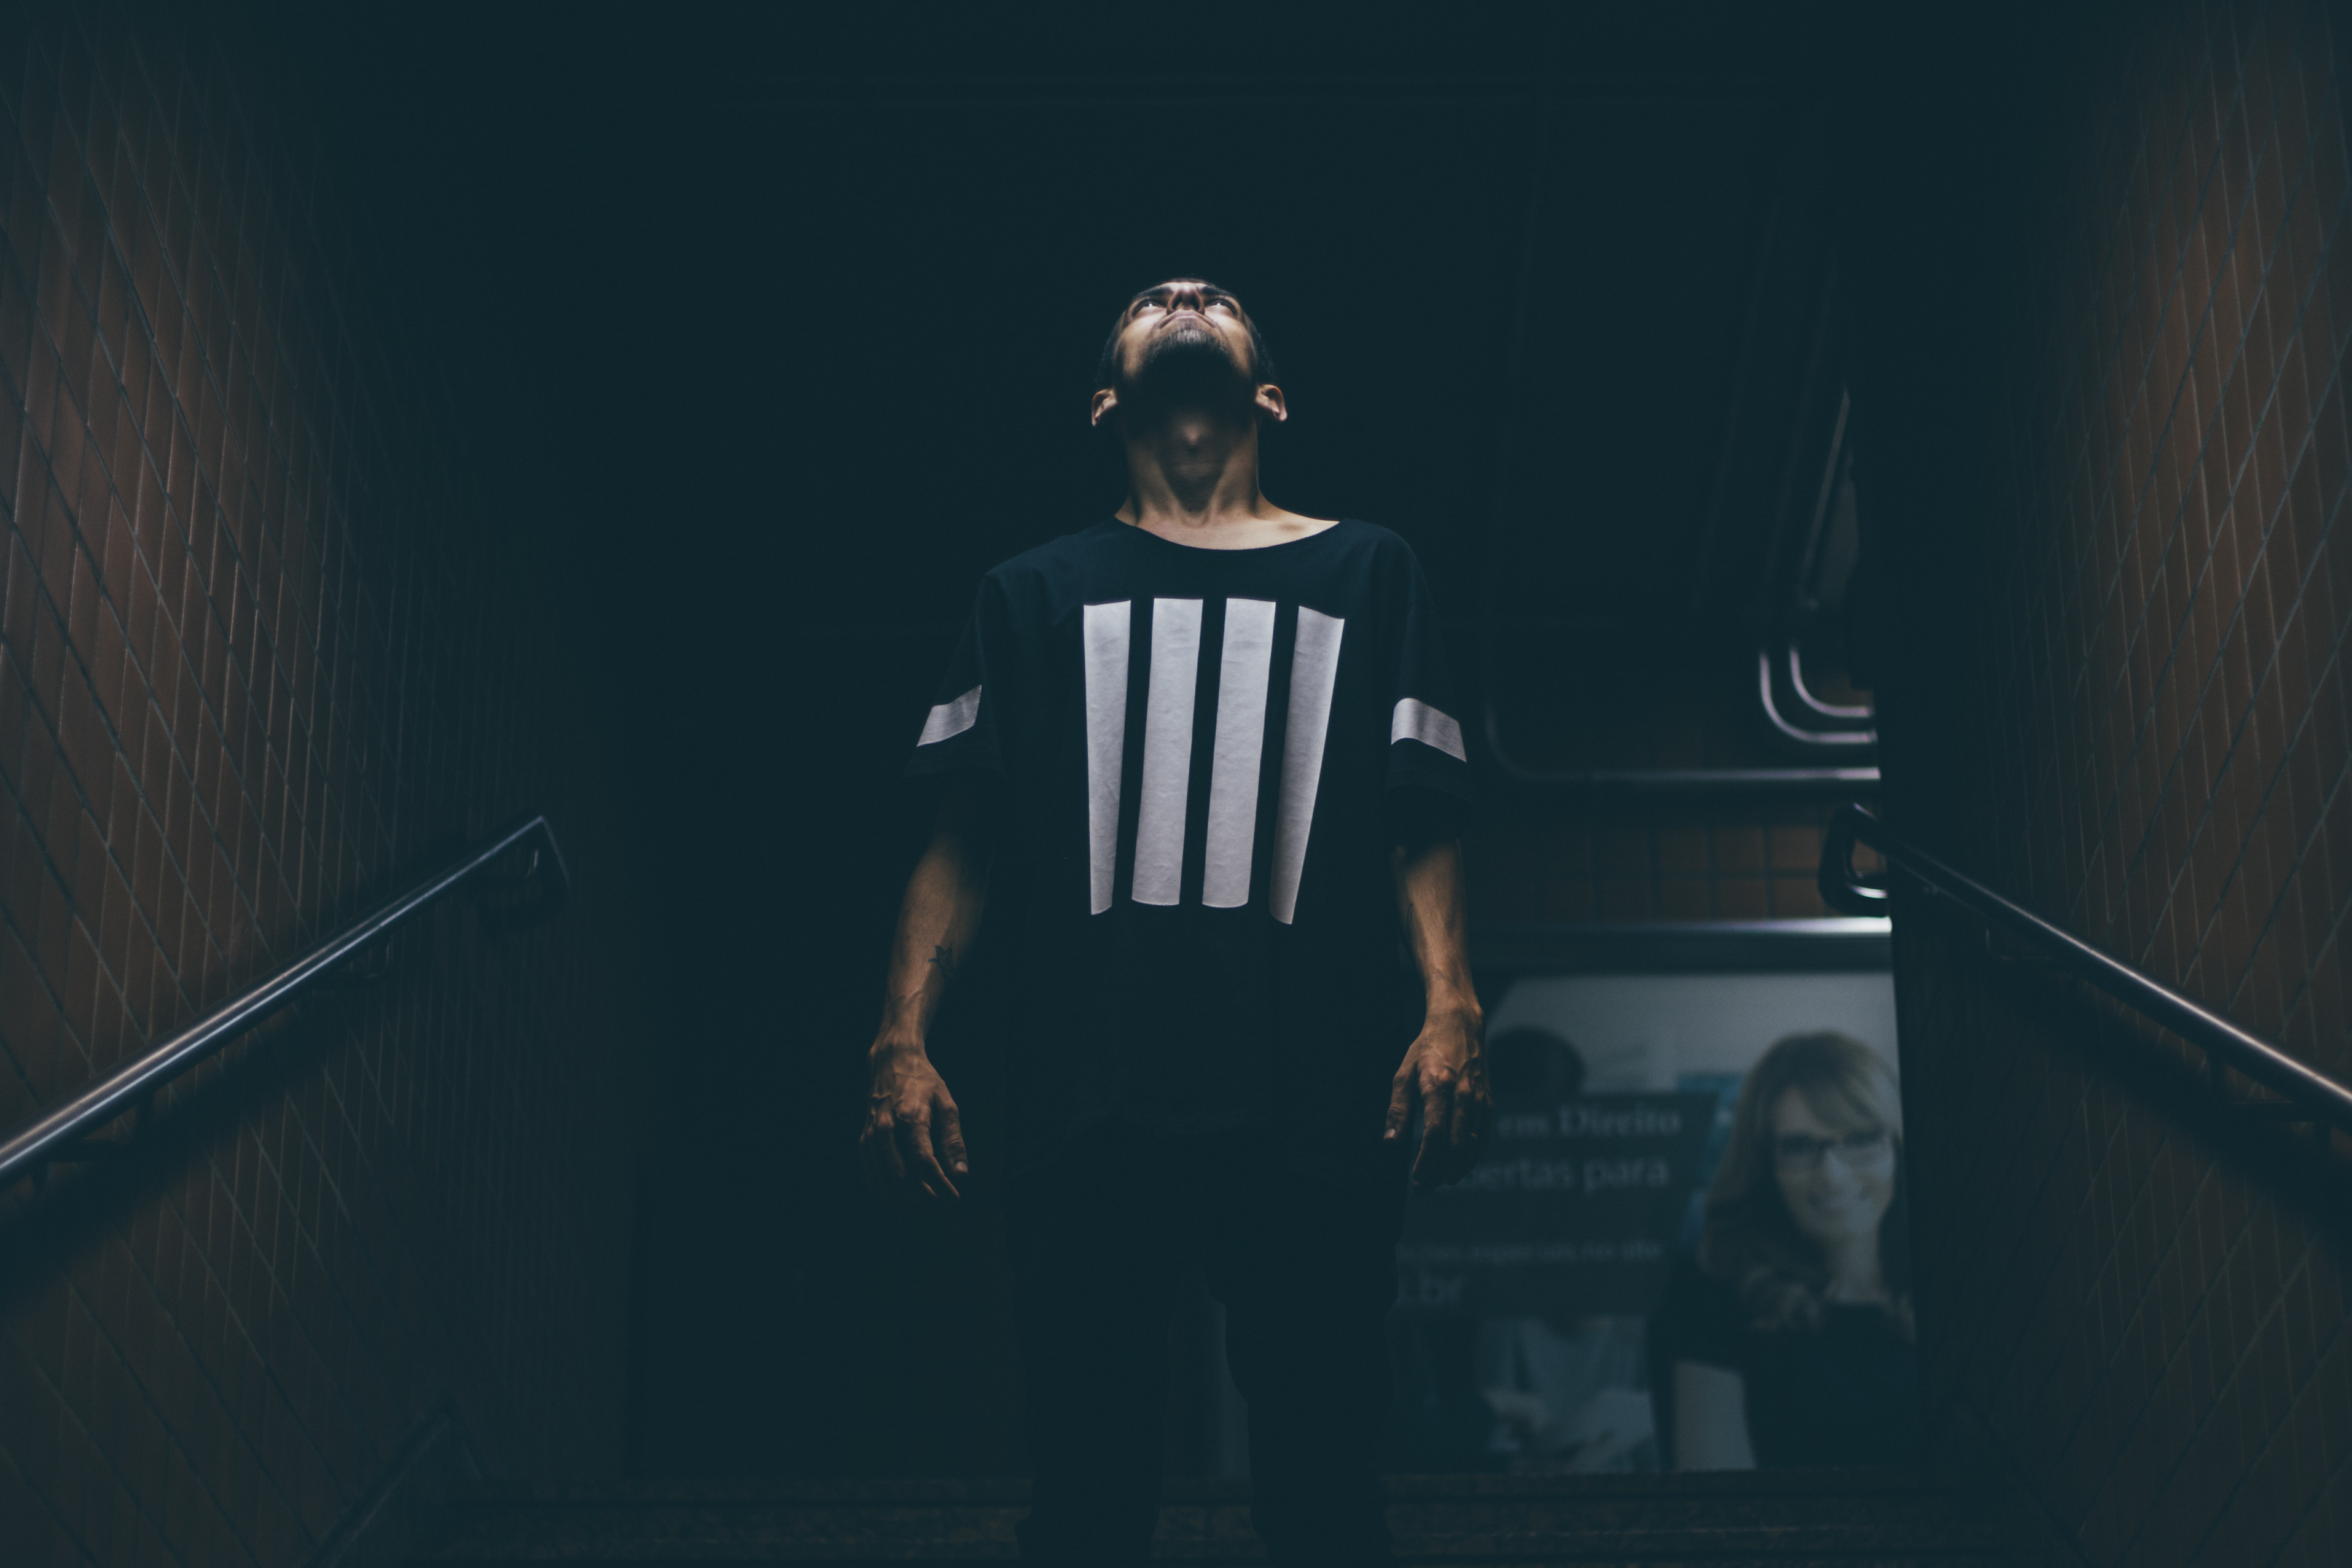
man, person, light, night, dark, young, darkness, black, player, looking up, stage, one, leader, adult, screenshot